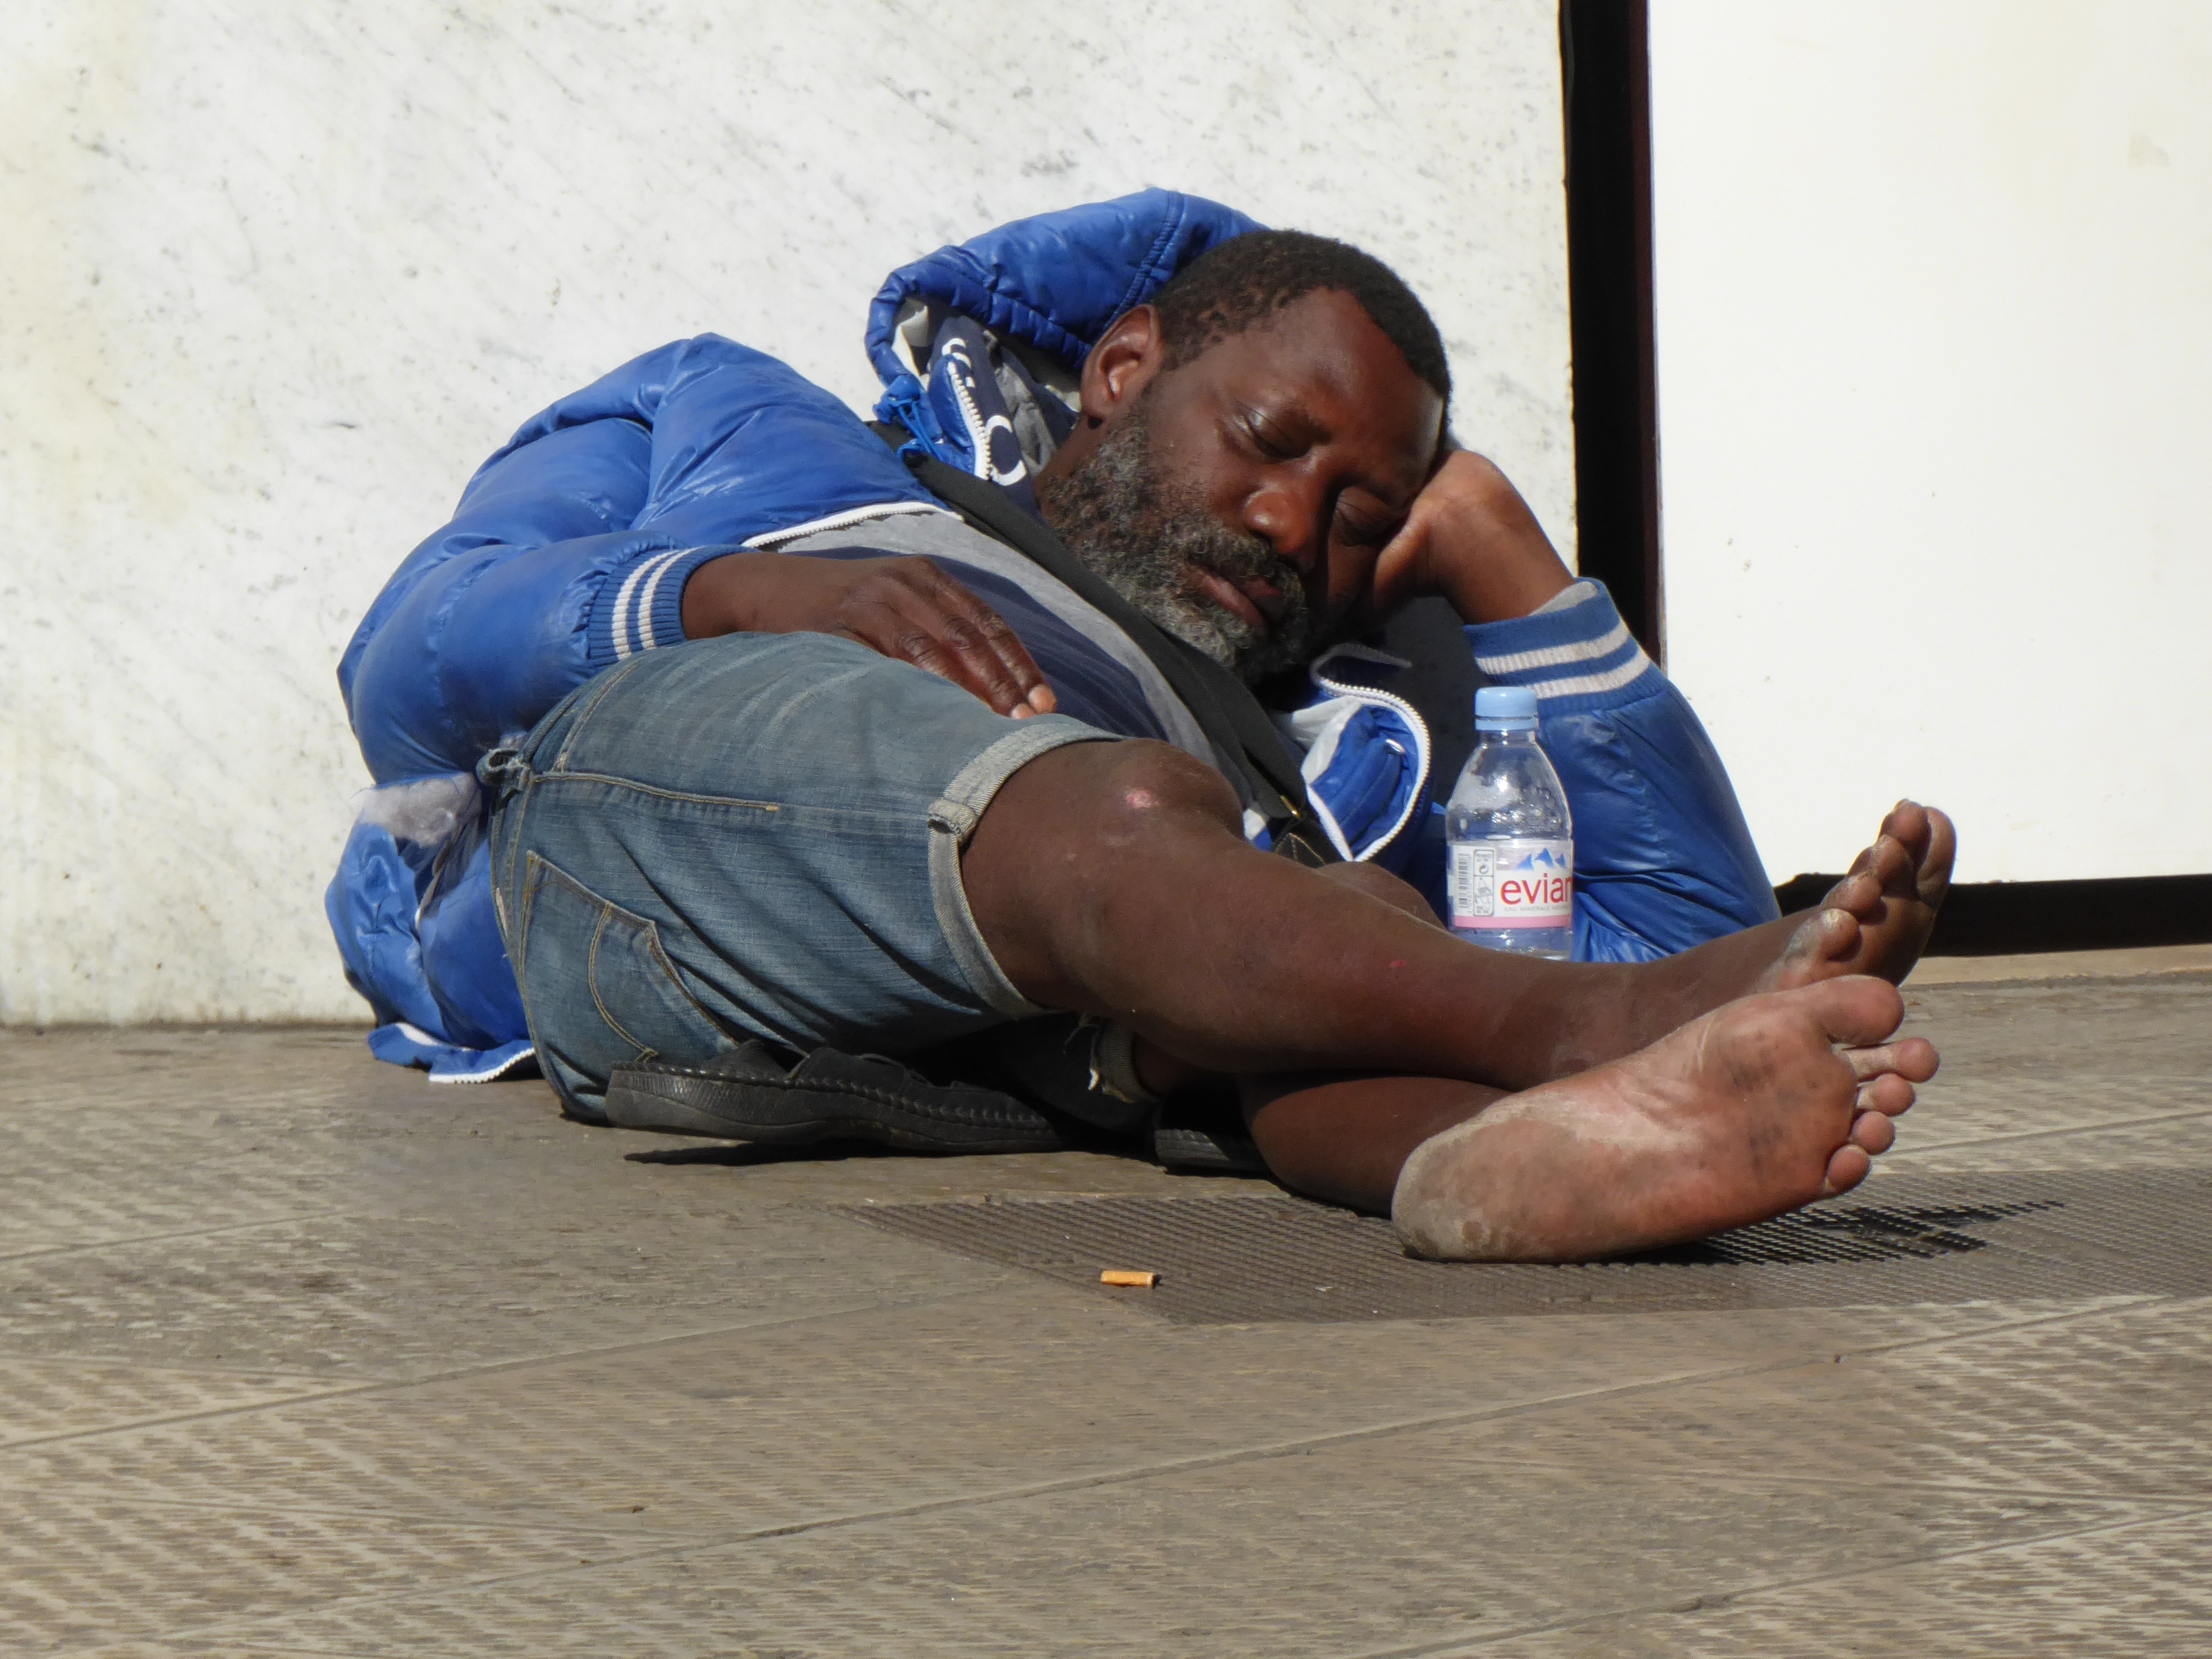
man, street, portrait, homeless, sleep, sports, wanderer, immigrant, clochard, brazilian jiu jitsu